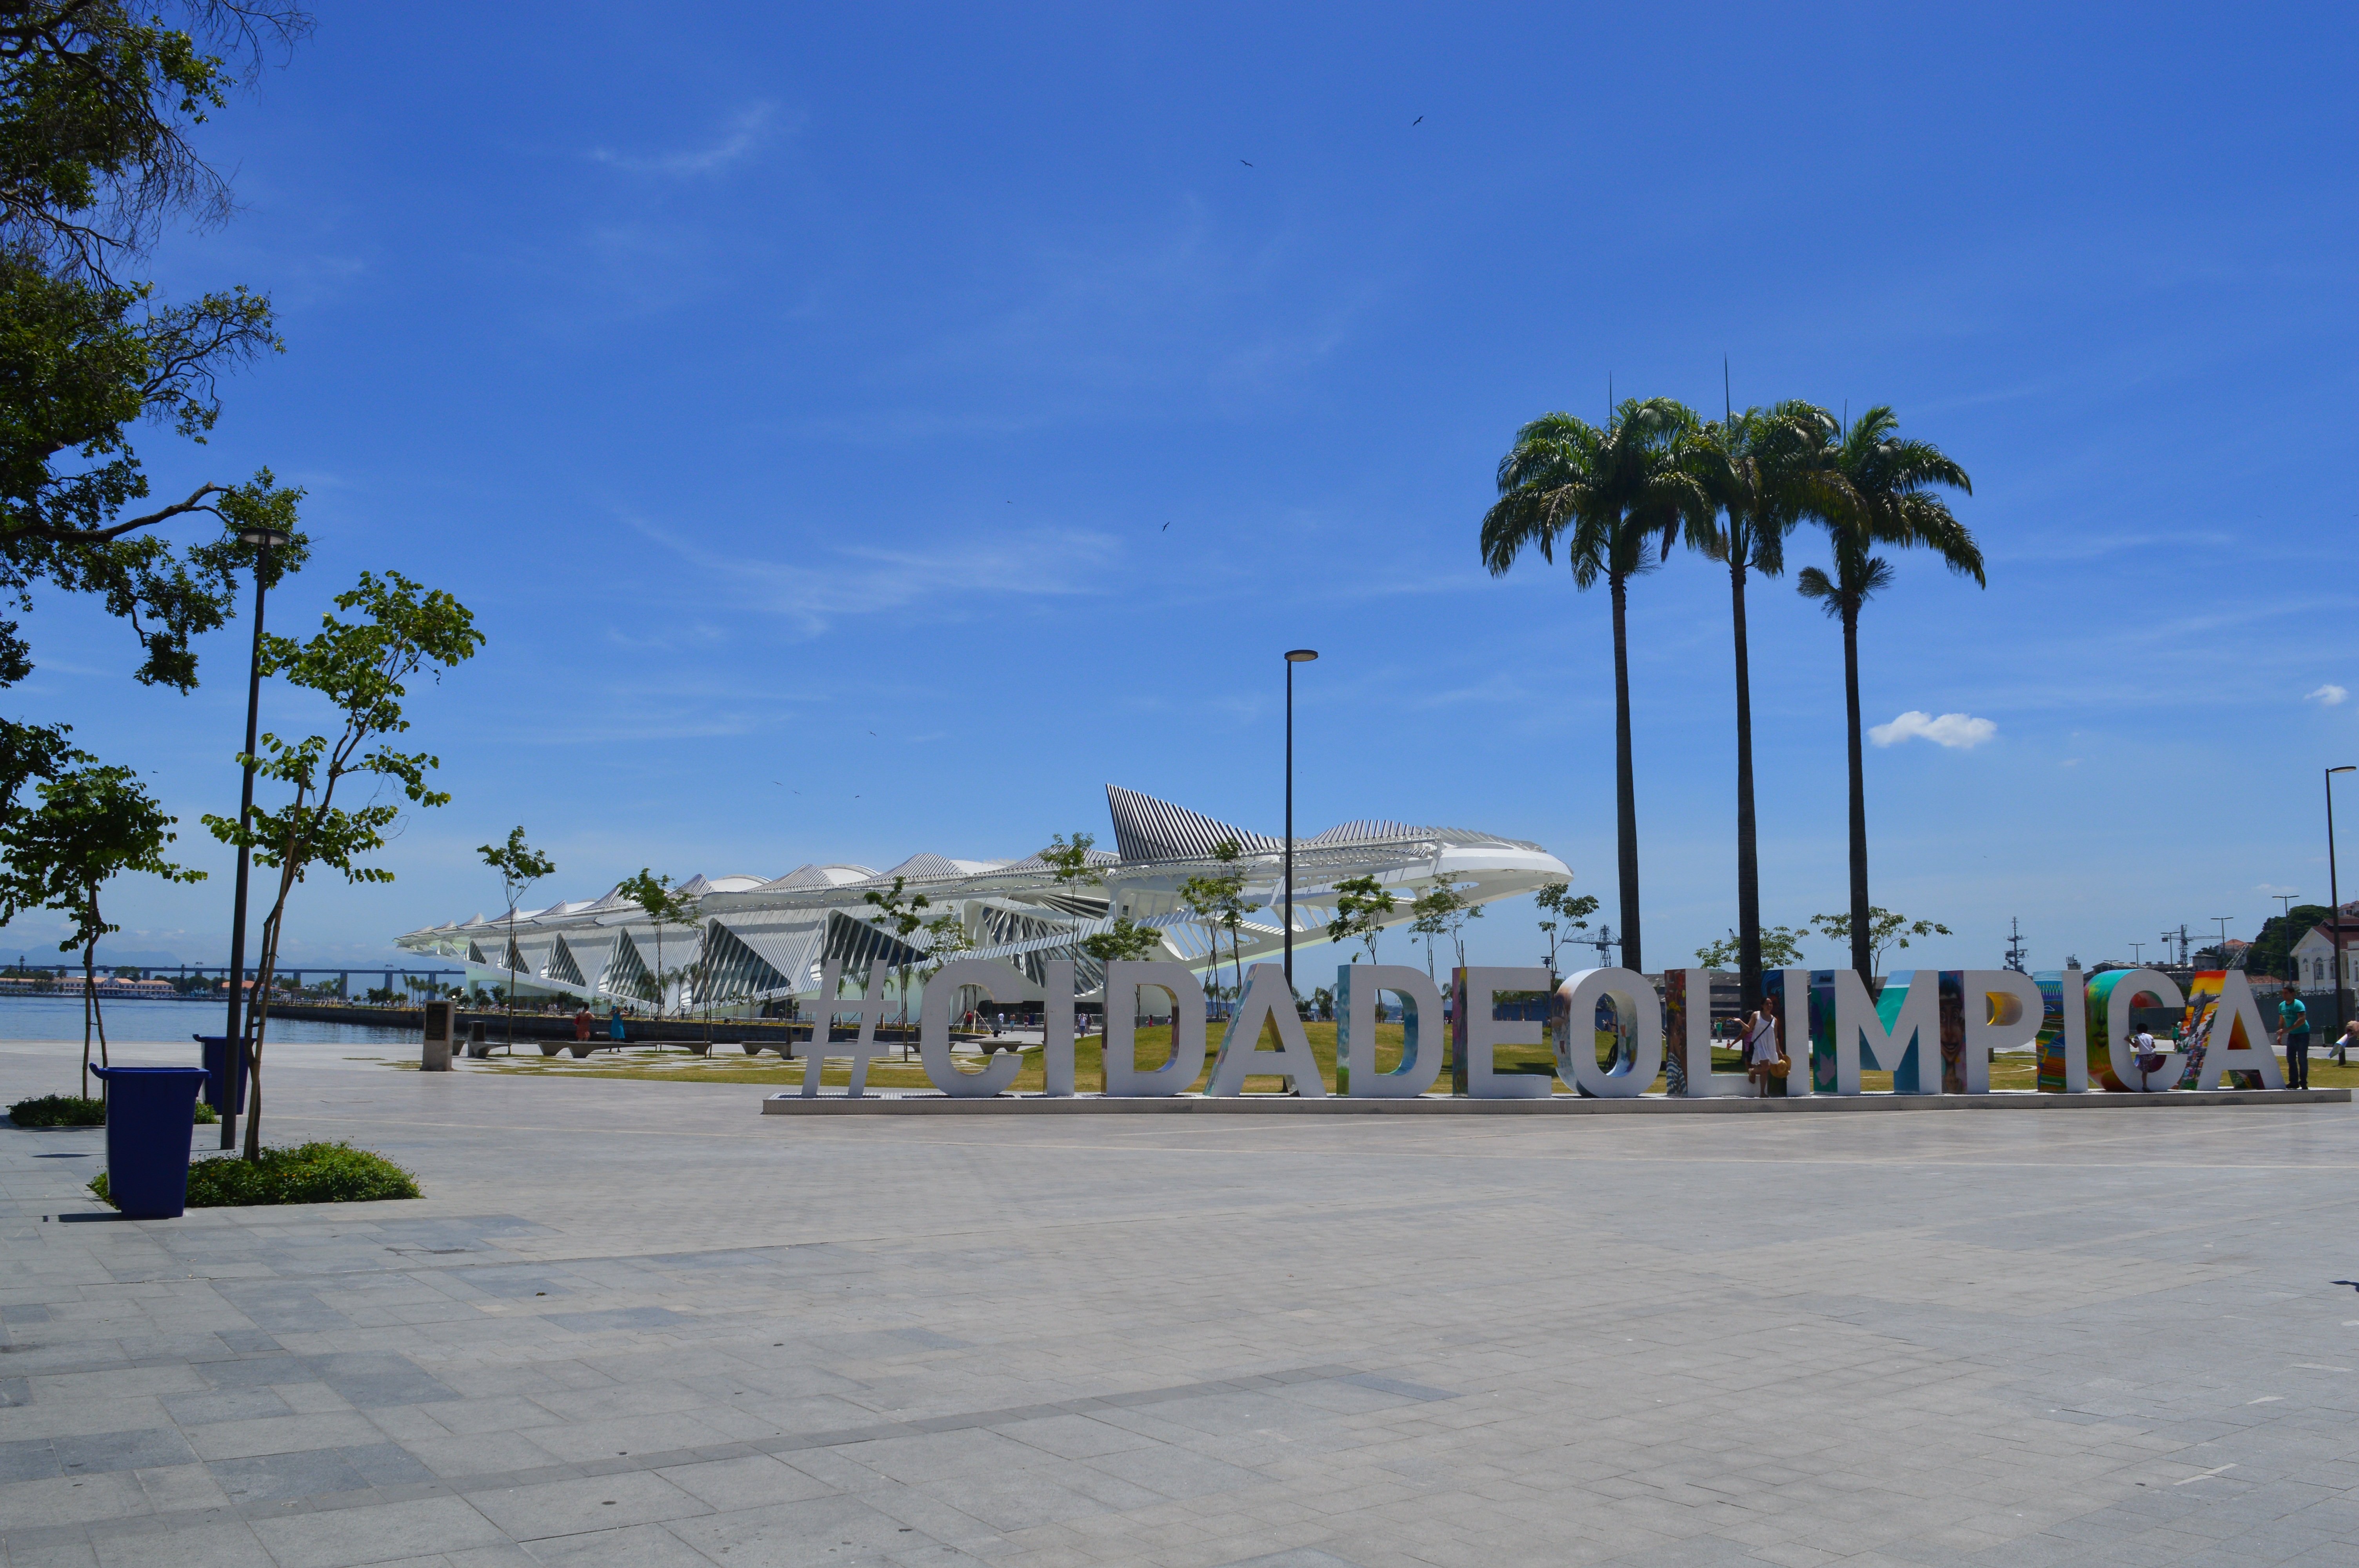
beach, landscape, sea, coast, dock, sky, boardwalk, walkway, vacation, square, marina, rio de janeiro, resort, rj, beira mar, coconut tree, wonderful city, olympic city, residential area, arecales, tomorrow's museum